Enzo Amore

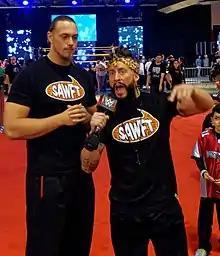
Amore (right) with Colin Cassady at WrestleMania Axxess in March 2015

On May 22, 2013, Amore debuted on NXT television as a heel, portraying an Italian American who is described as a "stereotypical cocky, Jersey Shore loudmouth" and an "outsized version of the man playing the part", where he was squashed by Mason Ryan. On the July 3 episode of "NXT", Amore went on to form an alliance with Colin Cassady, who had also lost to Ryan, and they named themselves "the realest guys in the room". Despite Amore and Cassady's alliance, Ryan easily defeated them in consecutive singles matches in July, but lost to them in a handicap match. After the feud with Ryan, Amore and Cassady went on to feud with Alexander Rusev, Scott Dawson and their manager Sylvester Lefort, turning face in the process. On the September 25 episode of "NXT", Amore and Cassady participated in a gauntlet match for a future shot at the NXT Tag Team Championship; they started the match, first defeating CJ Parker and Tyler Breeze, then defeating Rusev and Dawson but lost to The Ascension (Konnor and Viktor). In November 2013, Amore suffered a broken leg while training. According to fellow wrestler Simon Gotch, who at the time was also signed to NXT, Amore "broke his own leg trying to counter a wristlock. He blamed it on the canvas being loose."